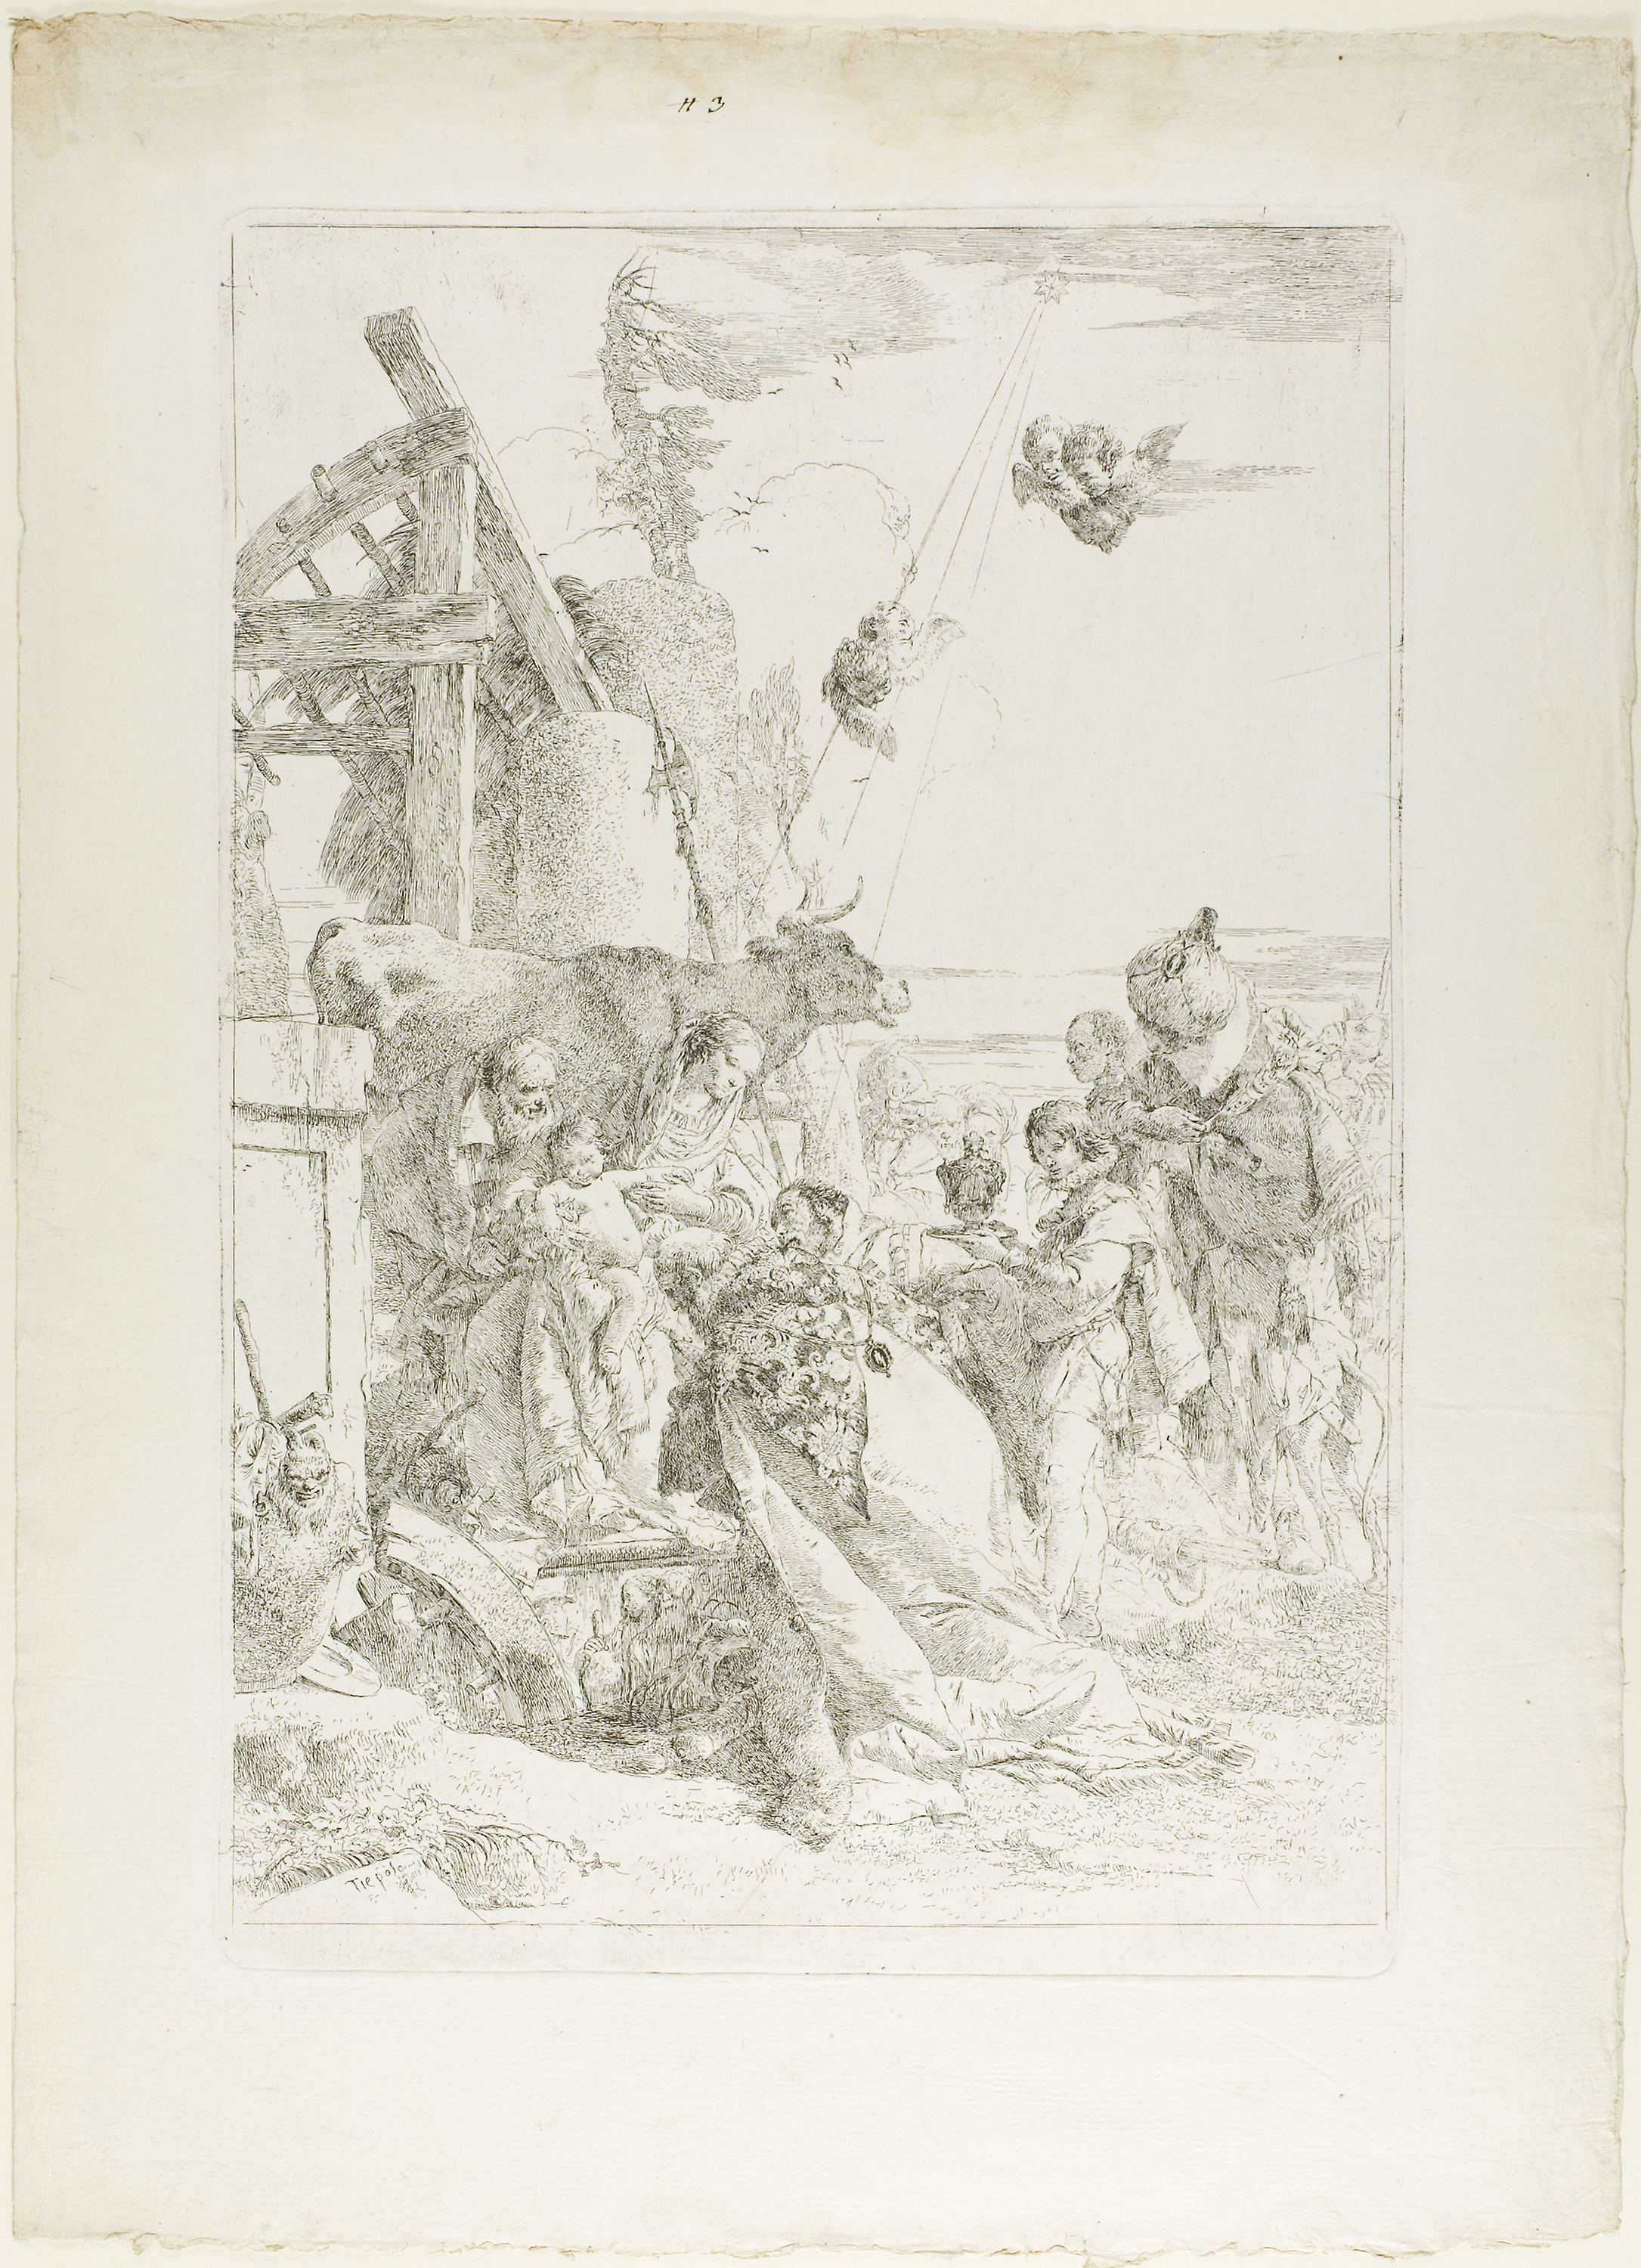
picture frame, drawing, artwork, art, black and white, illustration, sketch